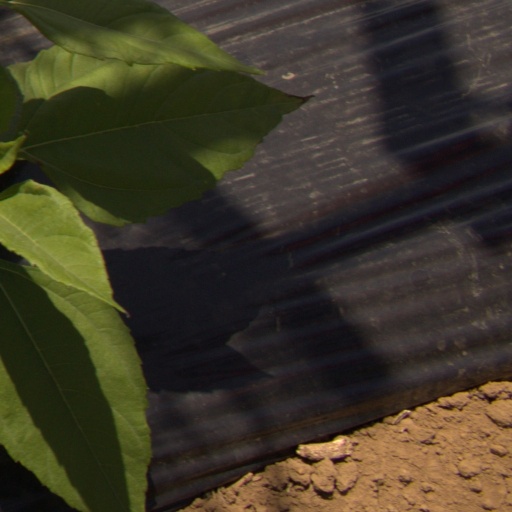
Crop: Jerusalem artichoke